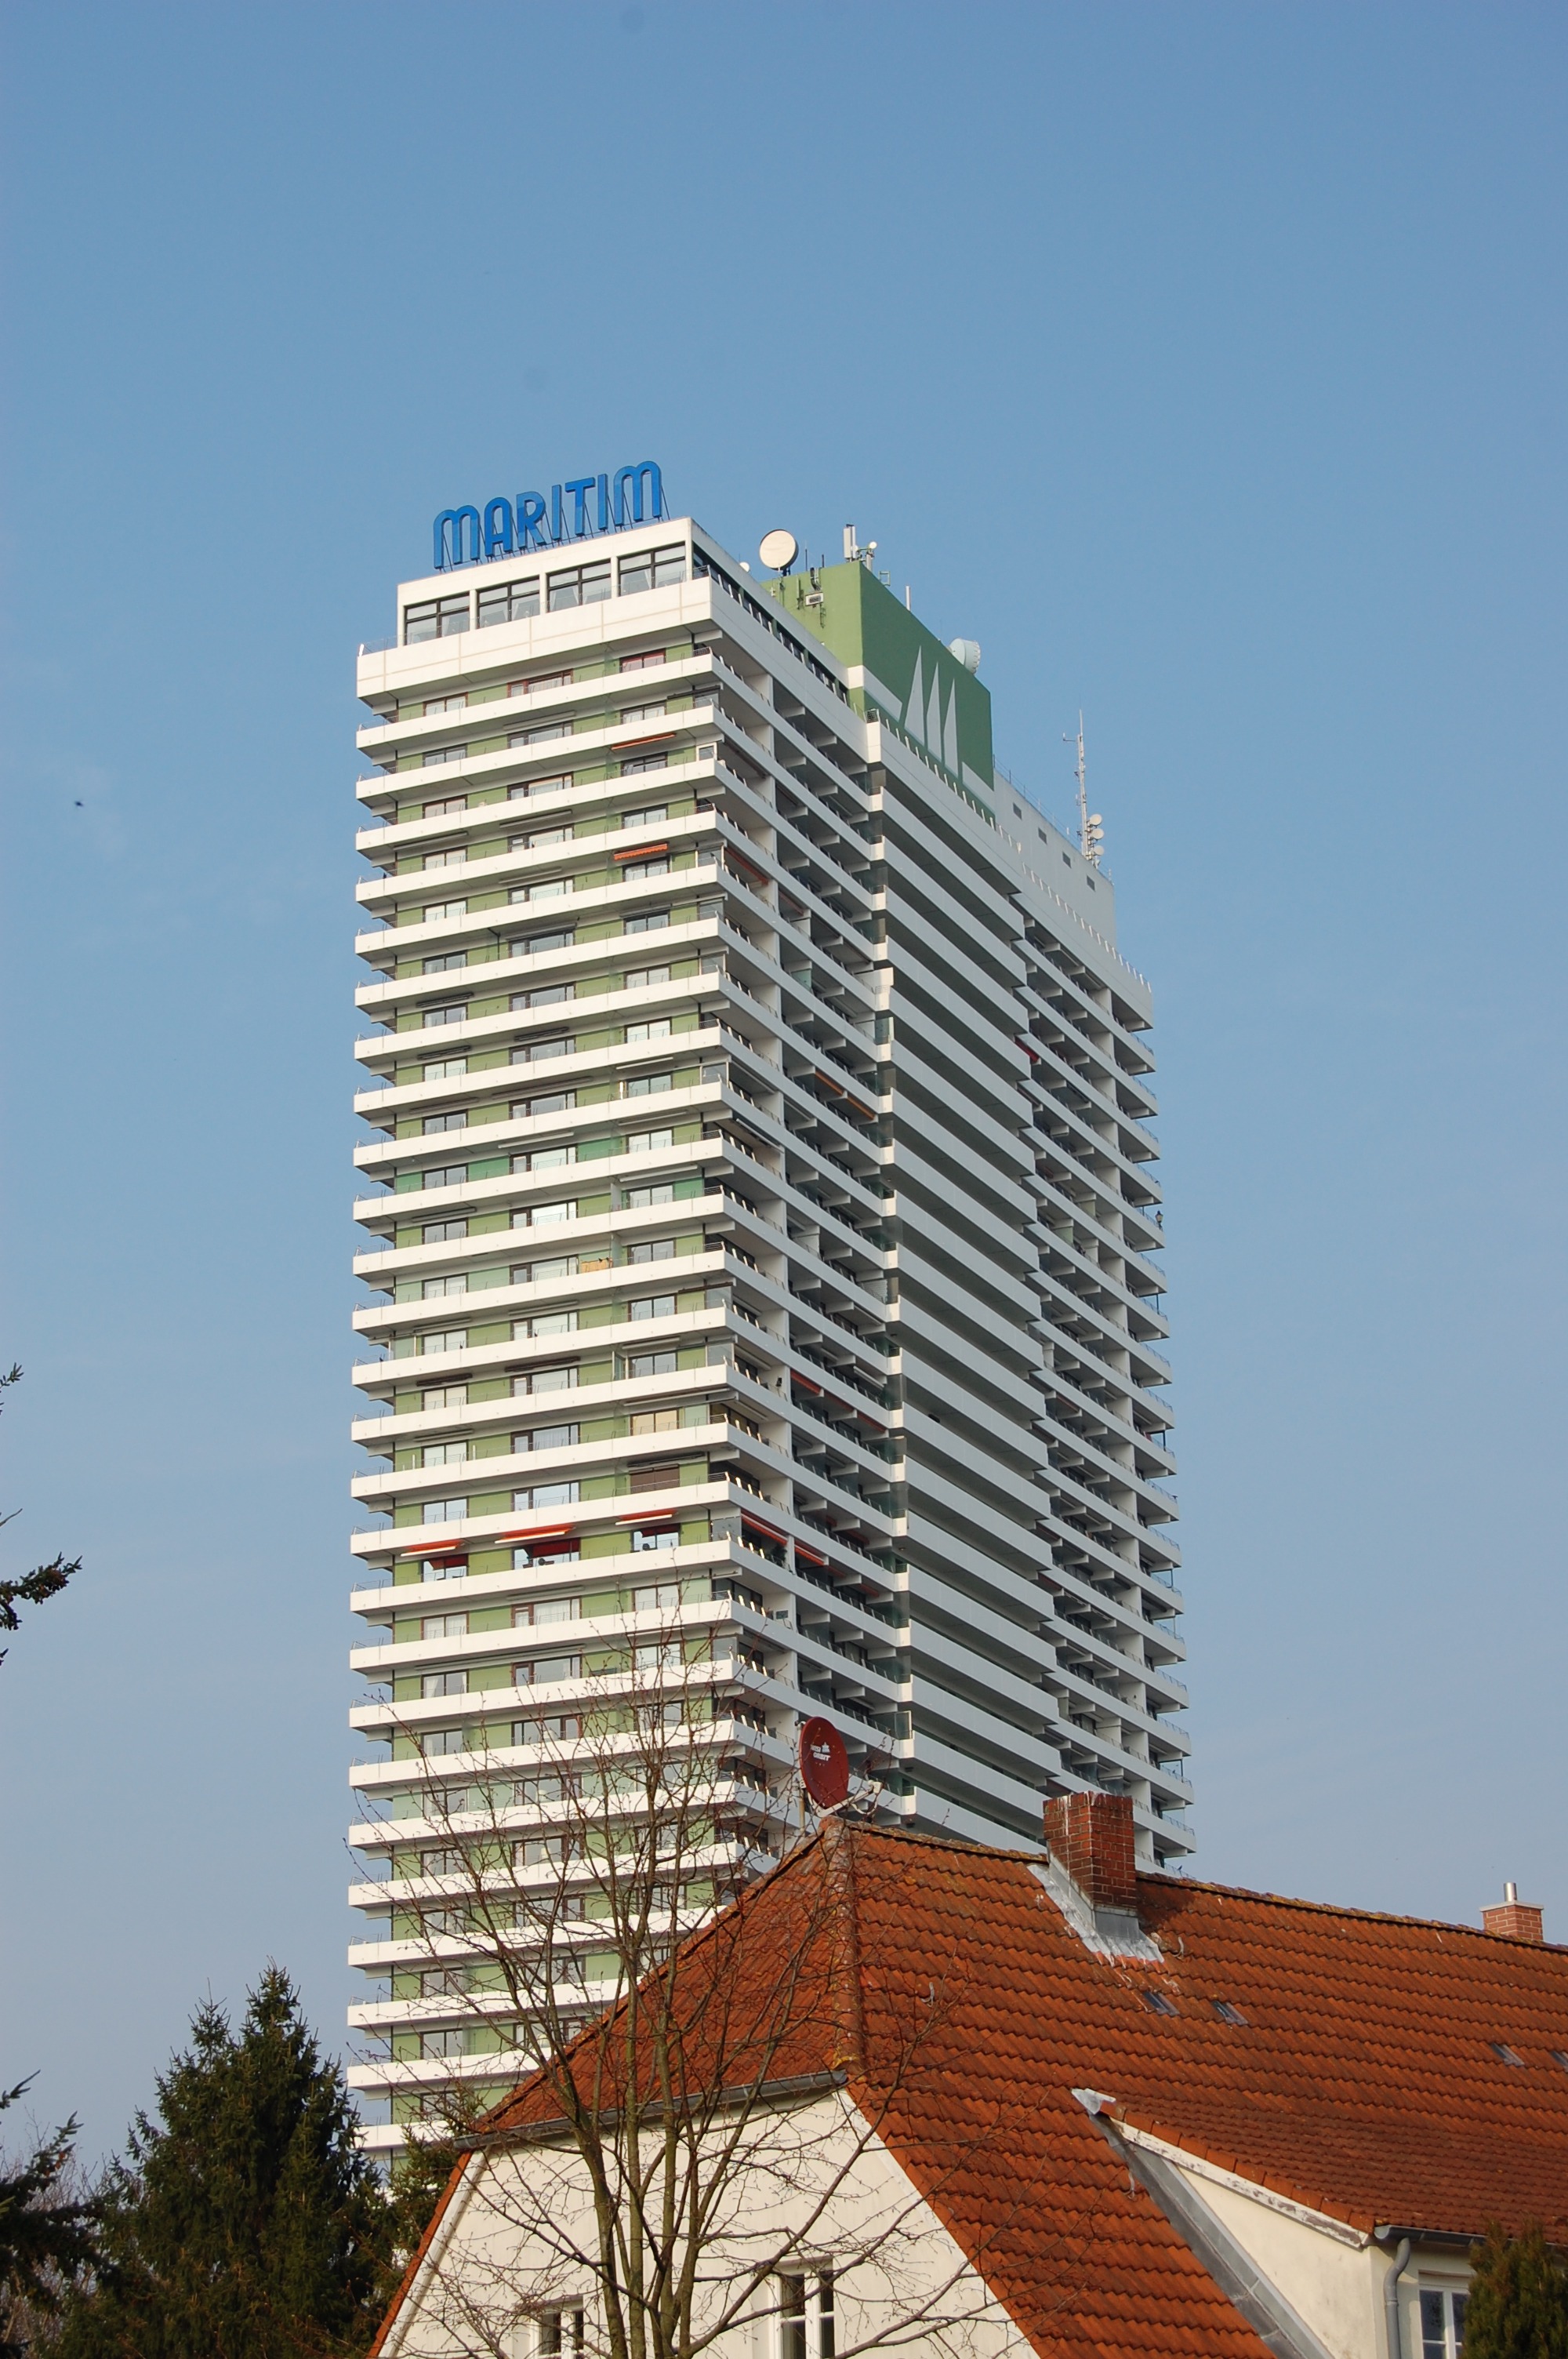
architecture, building, skyscraper, downtown, tower, landmark, facade, tower block, hotel, maritime, condominium, neighbourhood, baltic sea, travem nde, urban area, residential area, metropolitan area